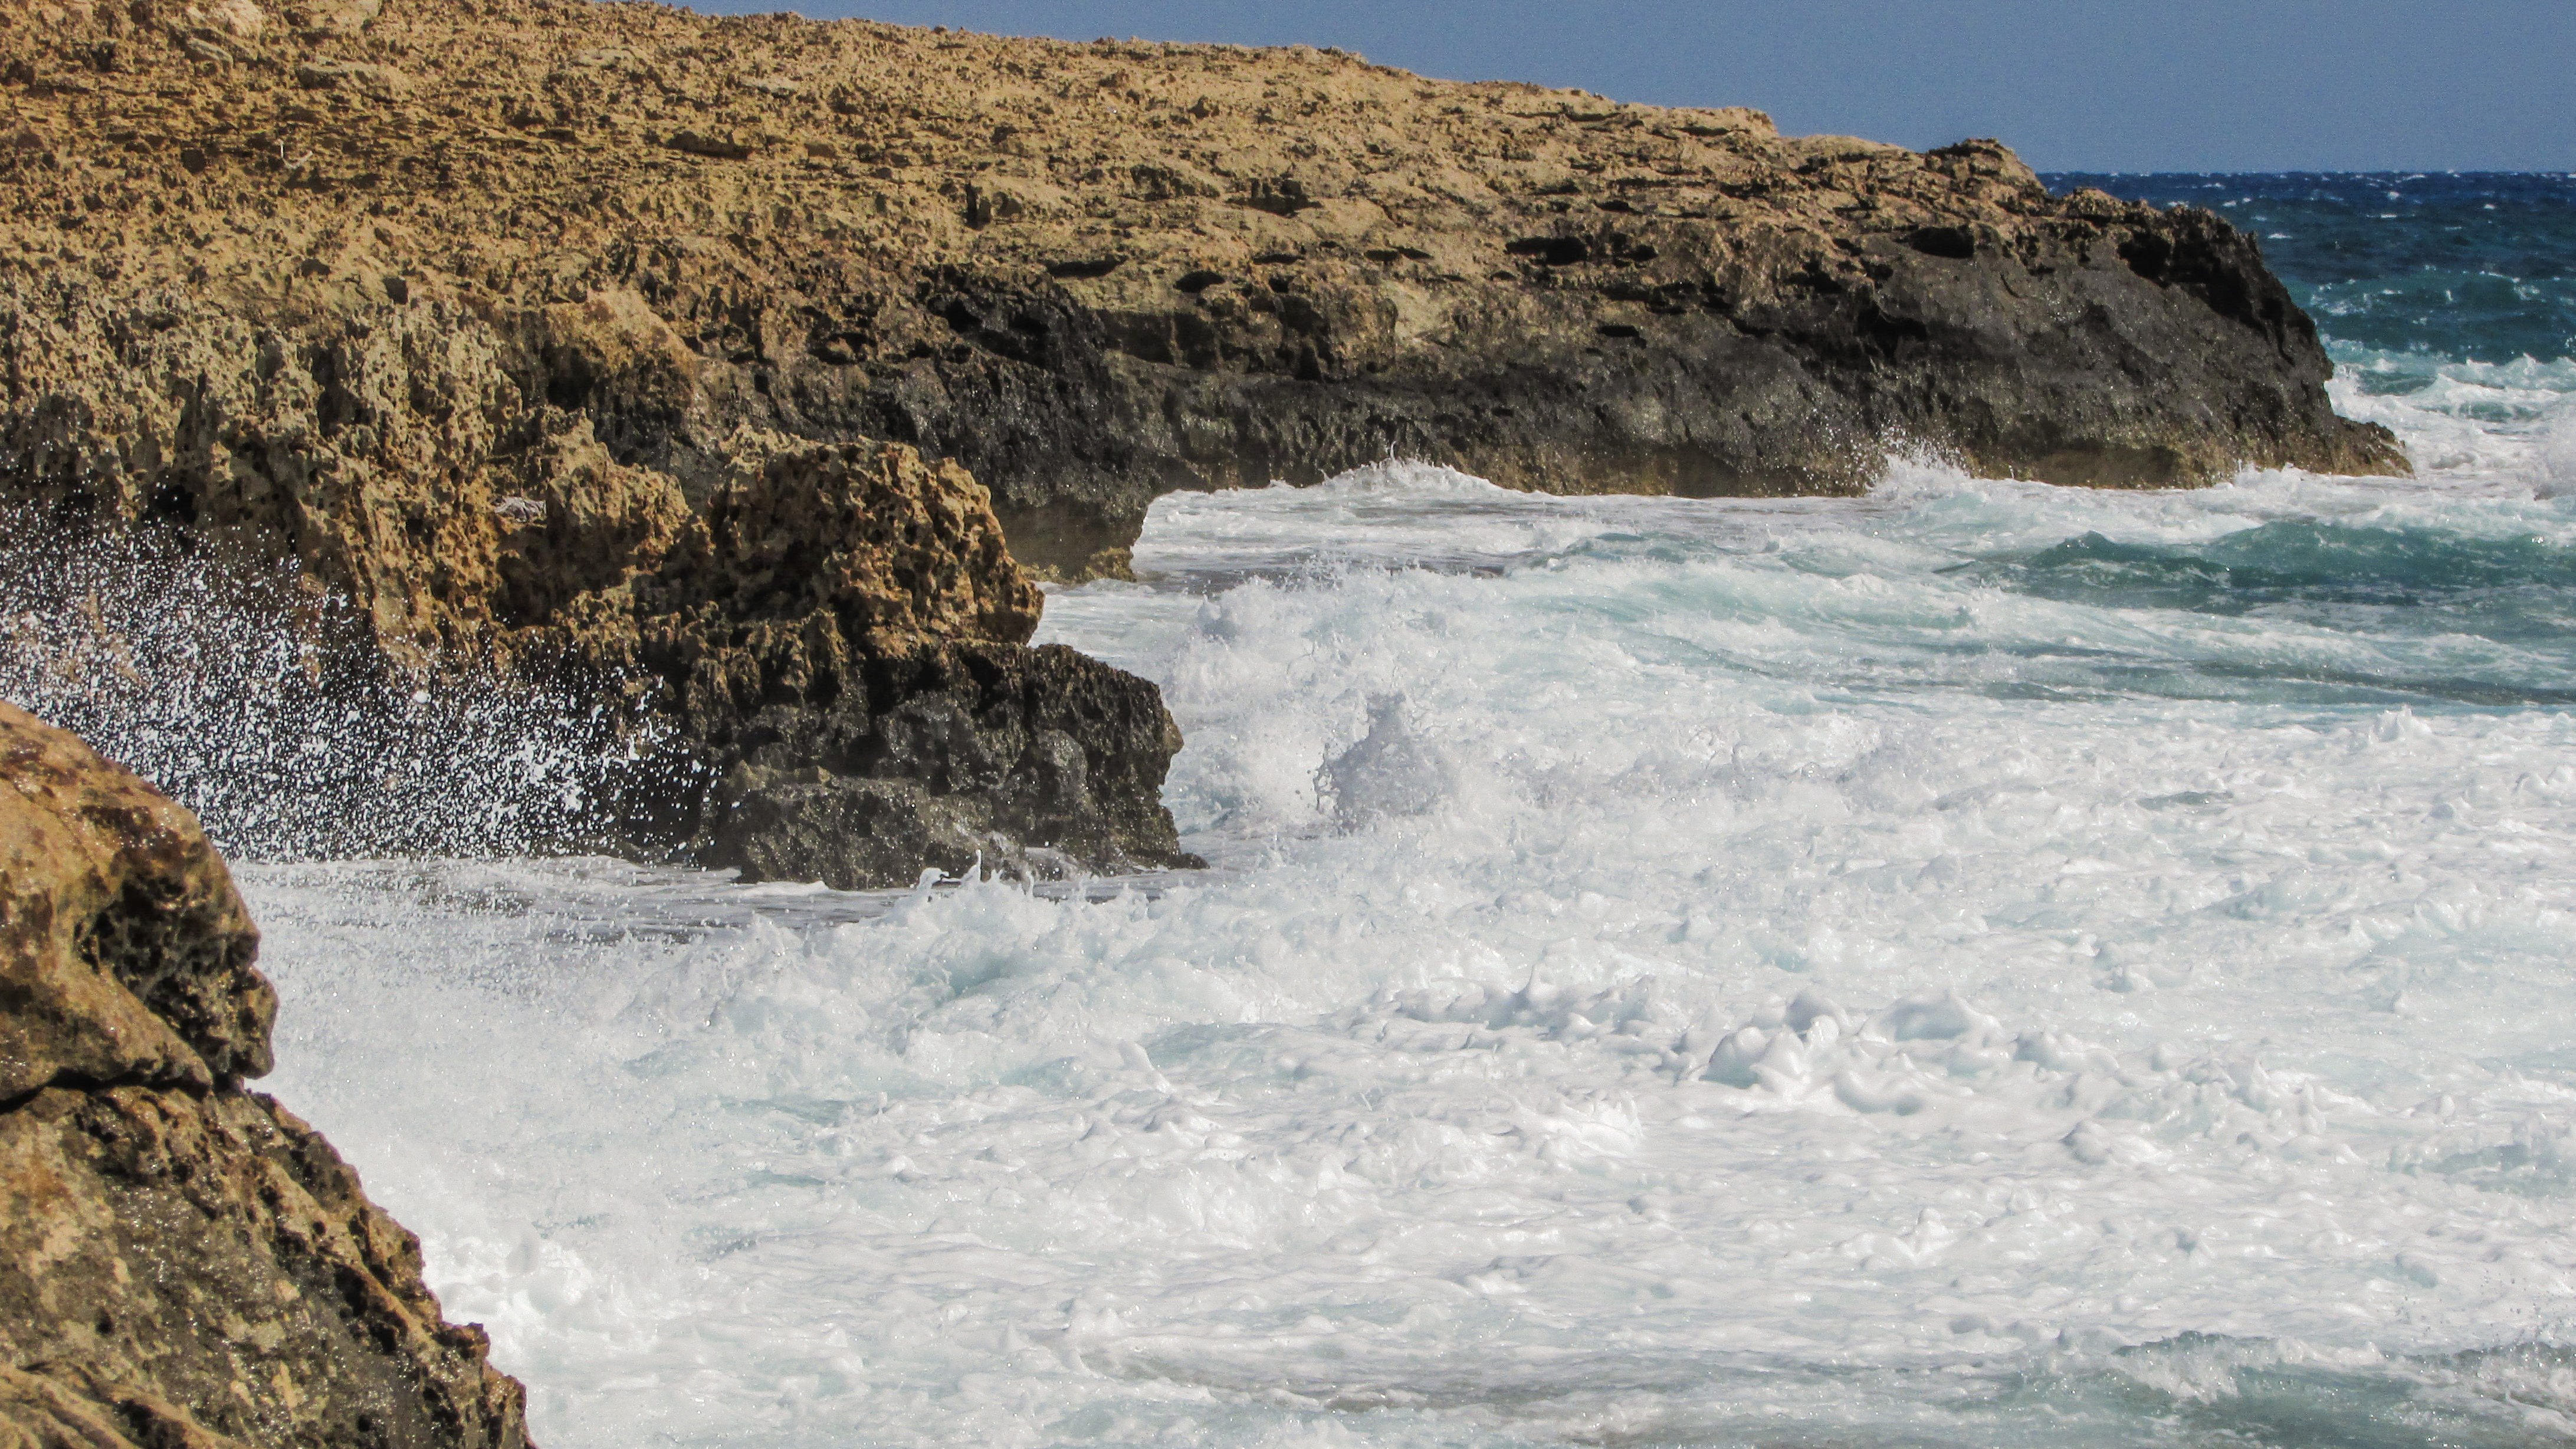
beach, sea, coast, water, rock, ocean, white, shore, wave, cliff, foam, cove, splash, scenic, bay, rapid, terrain, splashing, body of water, crash, rocks, waves, rocky coast, cyprus, cape, sea spray, wind wave